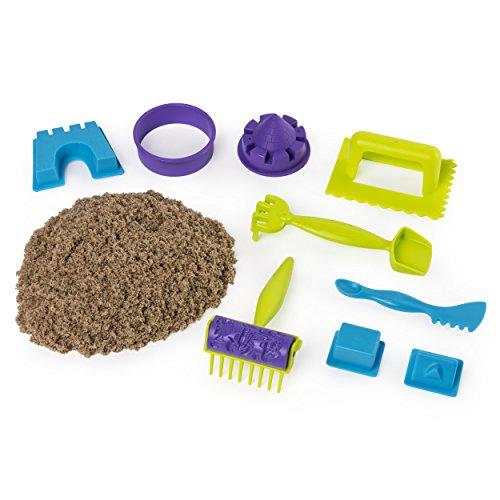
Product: The One and Only Kinetic Sand, Beach Day Fun Playset with Castle Molds, Tools, and 12 oz. of Kinetic Sand for Ages 3 and Up - 6037423
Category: Toys & Games | Sports & Outdoor Play | Pools & Water Toys | Beach Toys
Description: With 20 ways to play, this toy kit comes with everything you need to build a sandcastle of your dreams anywhere.
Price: $9.95
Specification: ProductDimensions:2.2x7.8x8.5inches|ItemWeight:1.2pounds|ShippingWeight:1.2pounds(Viewshippingratesandpolicies)|DomesticShipping:ItemcanbeshippedwithinU.S.|InternationalShipping:Thisitemisnoteligibleforinternationalshipping.LearnMore|ASIN:B074XC2BM8|Itemmodelnumber:6037423|Manufacturerrecommendedage:36months-5years